Yeso Amalfi

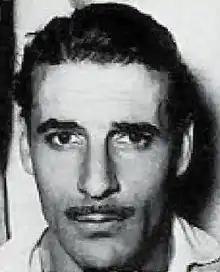
Amalfi in 1950

Yeso Amalfi (6 December 1925 – 10 May 2014) was a Brazilian footballer who played as a striker.